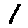
Label: 1